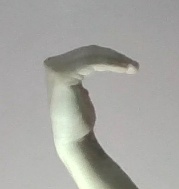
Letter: haa